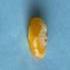
Maize quality: Good